Arthur Tooth

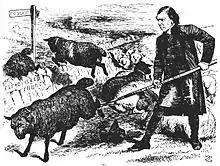
Illustration from "Punch" magazine showing Archbishop Tait trying to control the "Ritualist black sheep" with his crook called the "Public Worship Regulation Bill"

The whole experience of the prosecution had a devastating effect on Tooth's health and he was only nominally in charge of St James' until November 1878. He lived for a further 52 years, but was never again given charge of a parish. Furthermore, he had no desire for fame or notoriety. In 1878, he had acquired a property in Woodside, Croydon, where he established a chapel, convent and orphanage school. He spent the rest of his life involved in the running of the orphanage and providing assistance to the convent. The site is now Ashburton Park. He also produced the text for an illustrated book entitled "The Pagan Man" (1914?) published by the convent at Woodside with illustrations by Thomas Derrick.